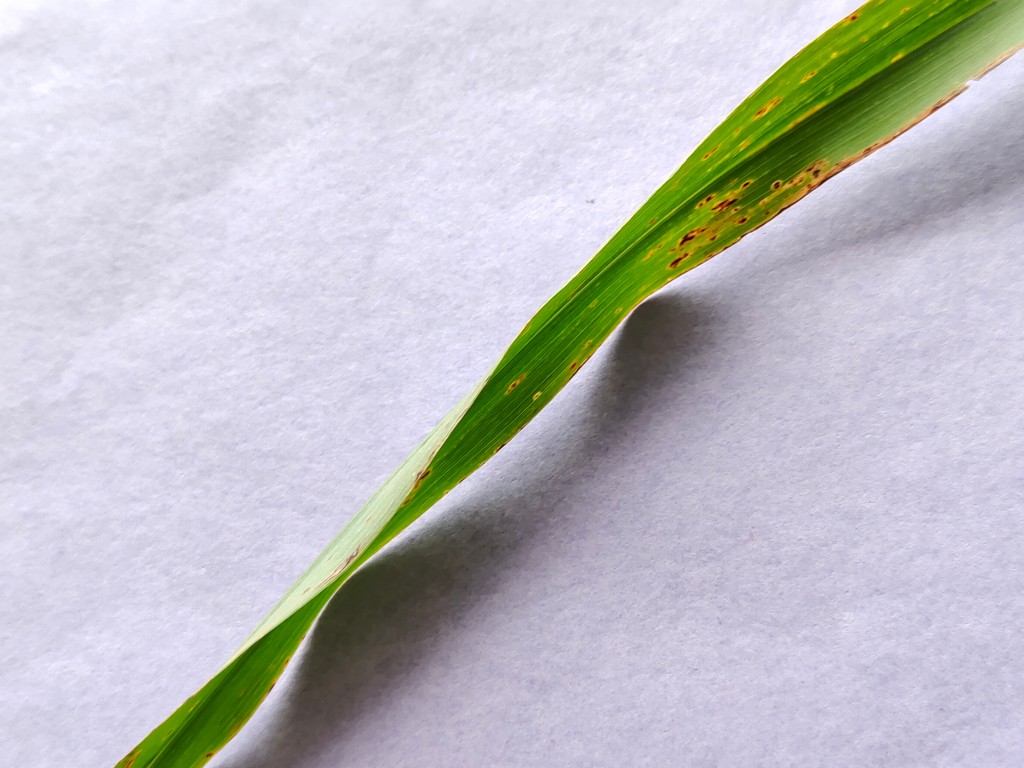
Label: Unhealthy